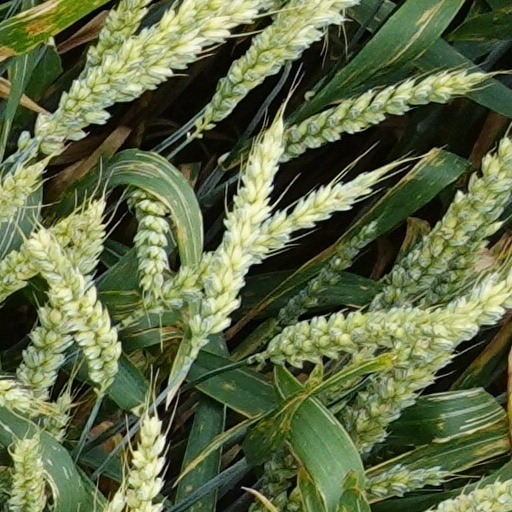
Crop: wheat